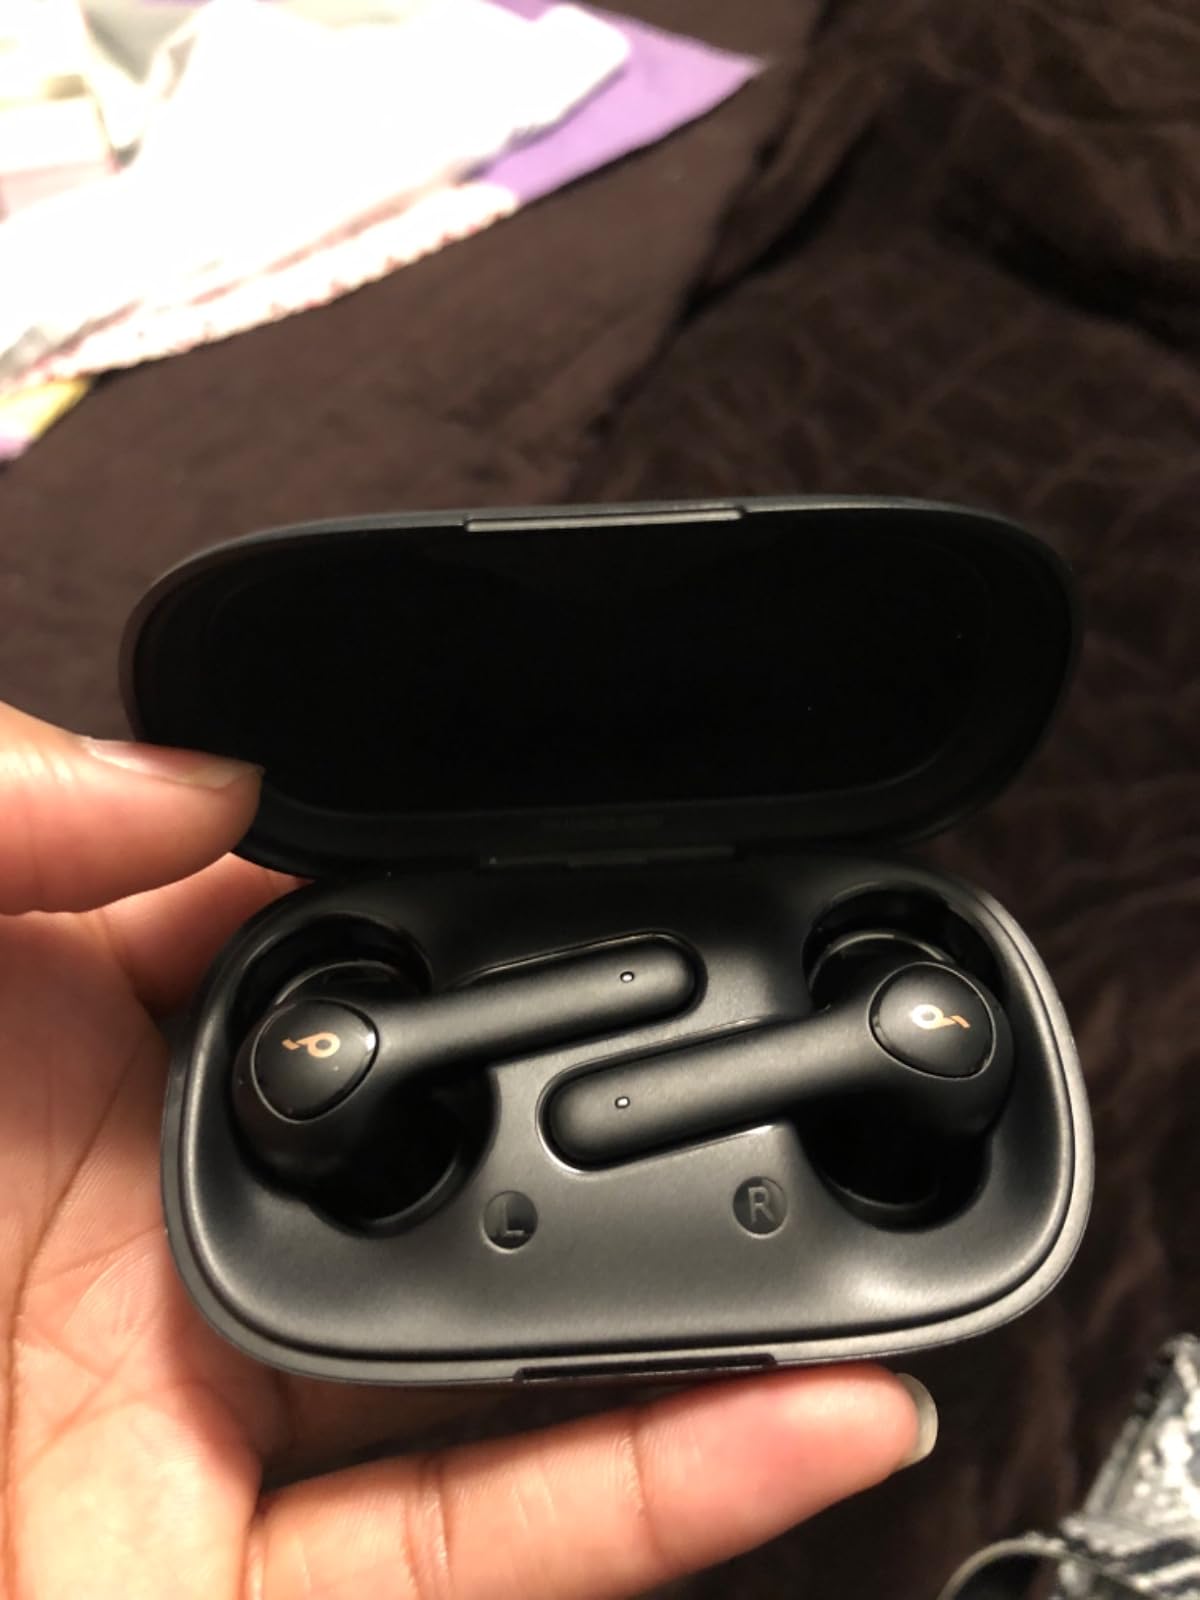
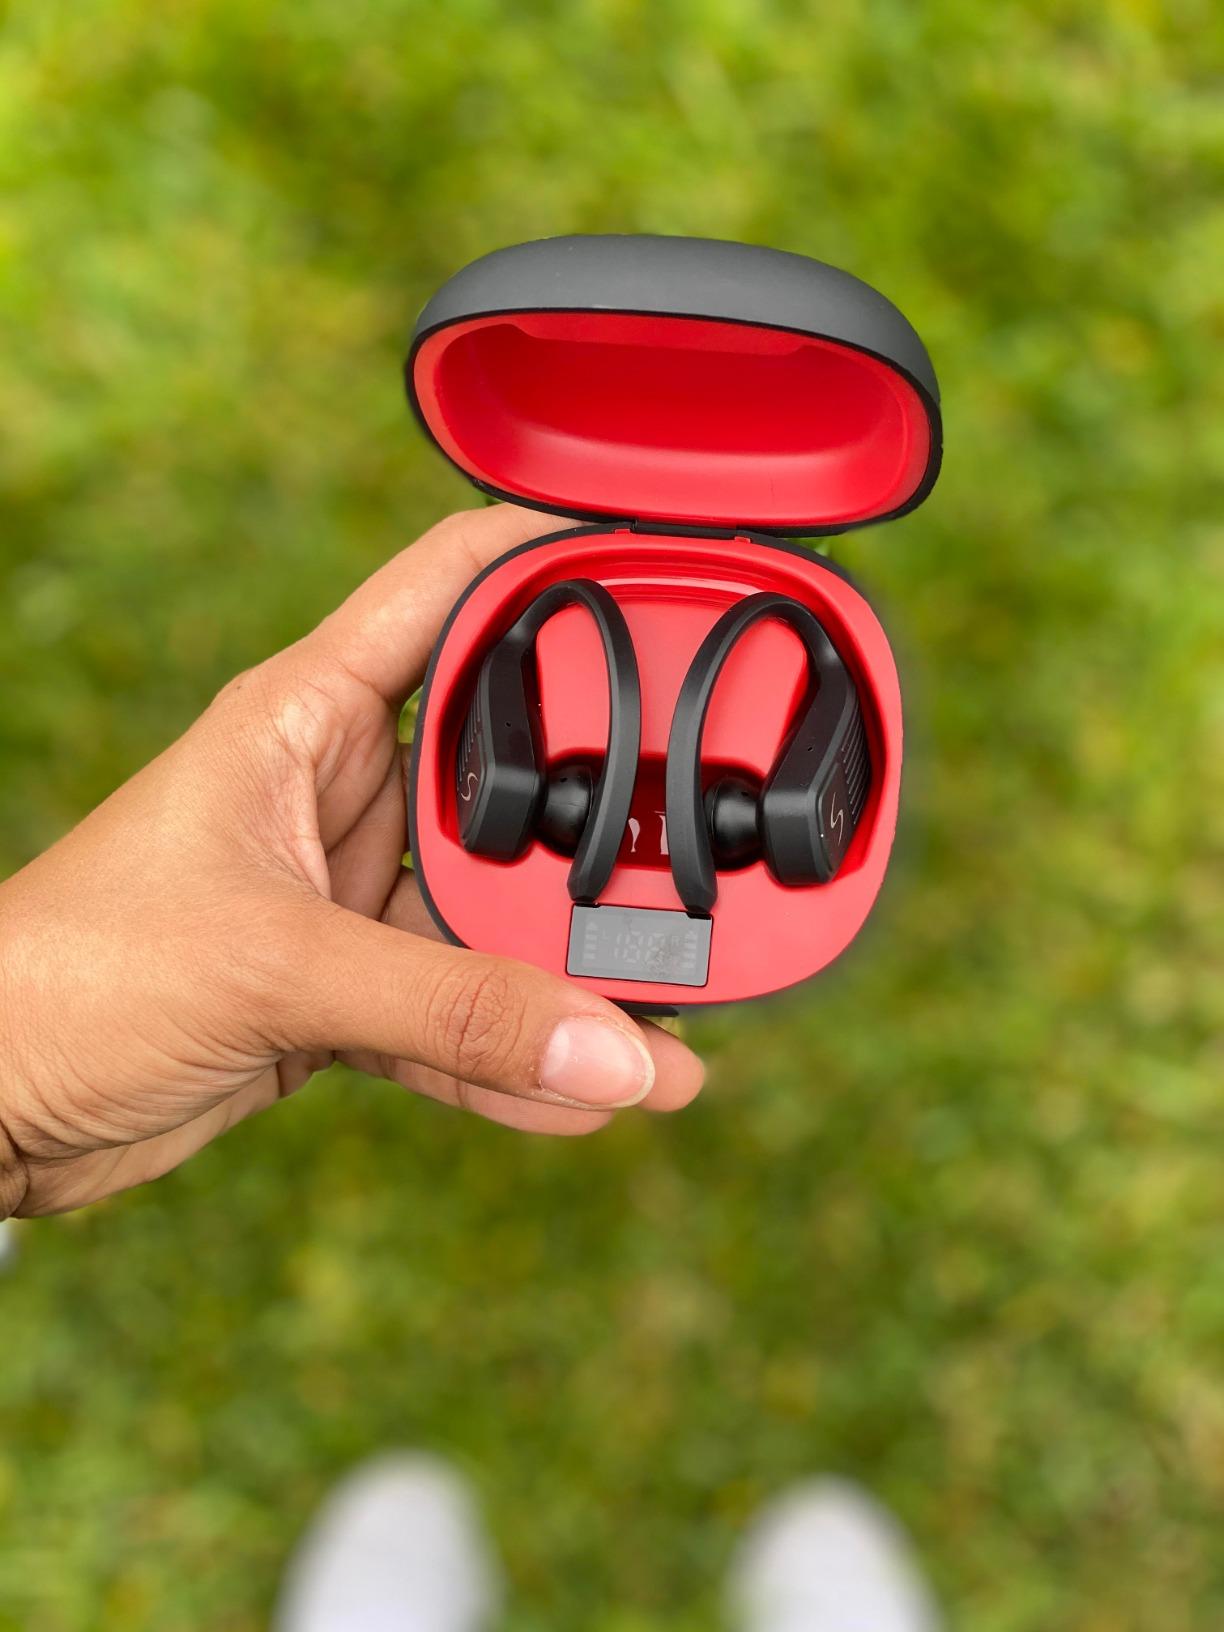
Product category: earbuds
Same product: no